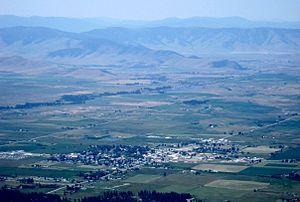
La ville de Ronan est située dans le comté de Lake, dans l’État du Montana, aux États-Unis. Selon le recensement de 2010, elle compte 1 871 habitants.